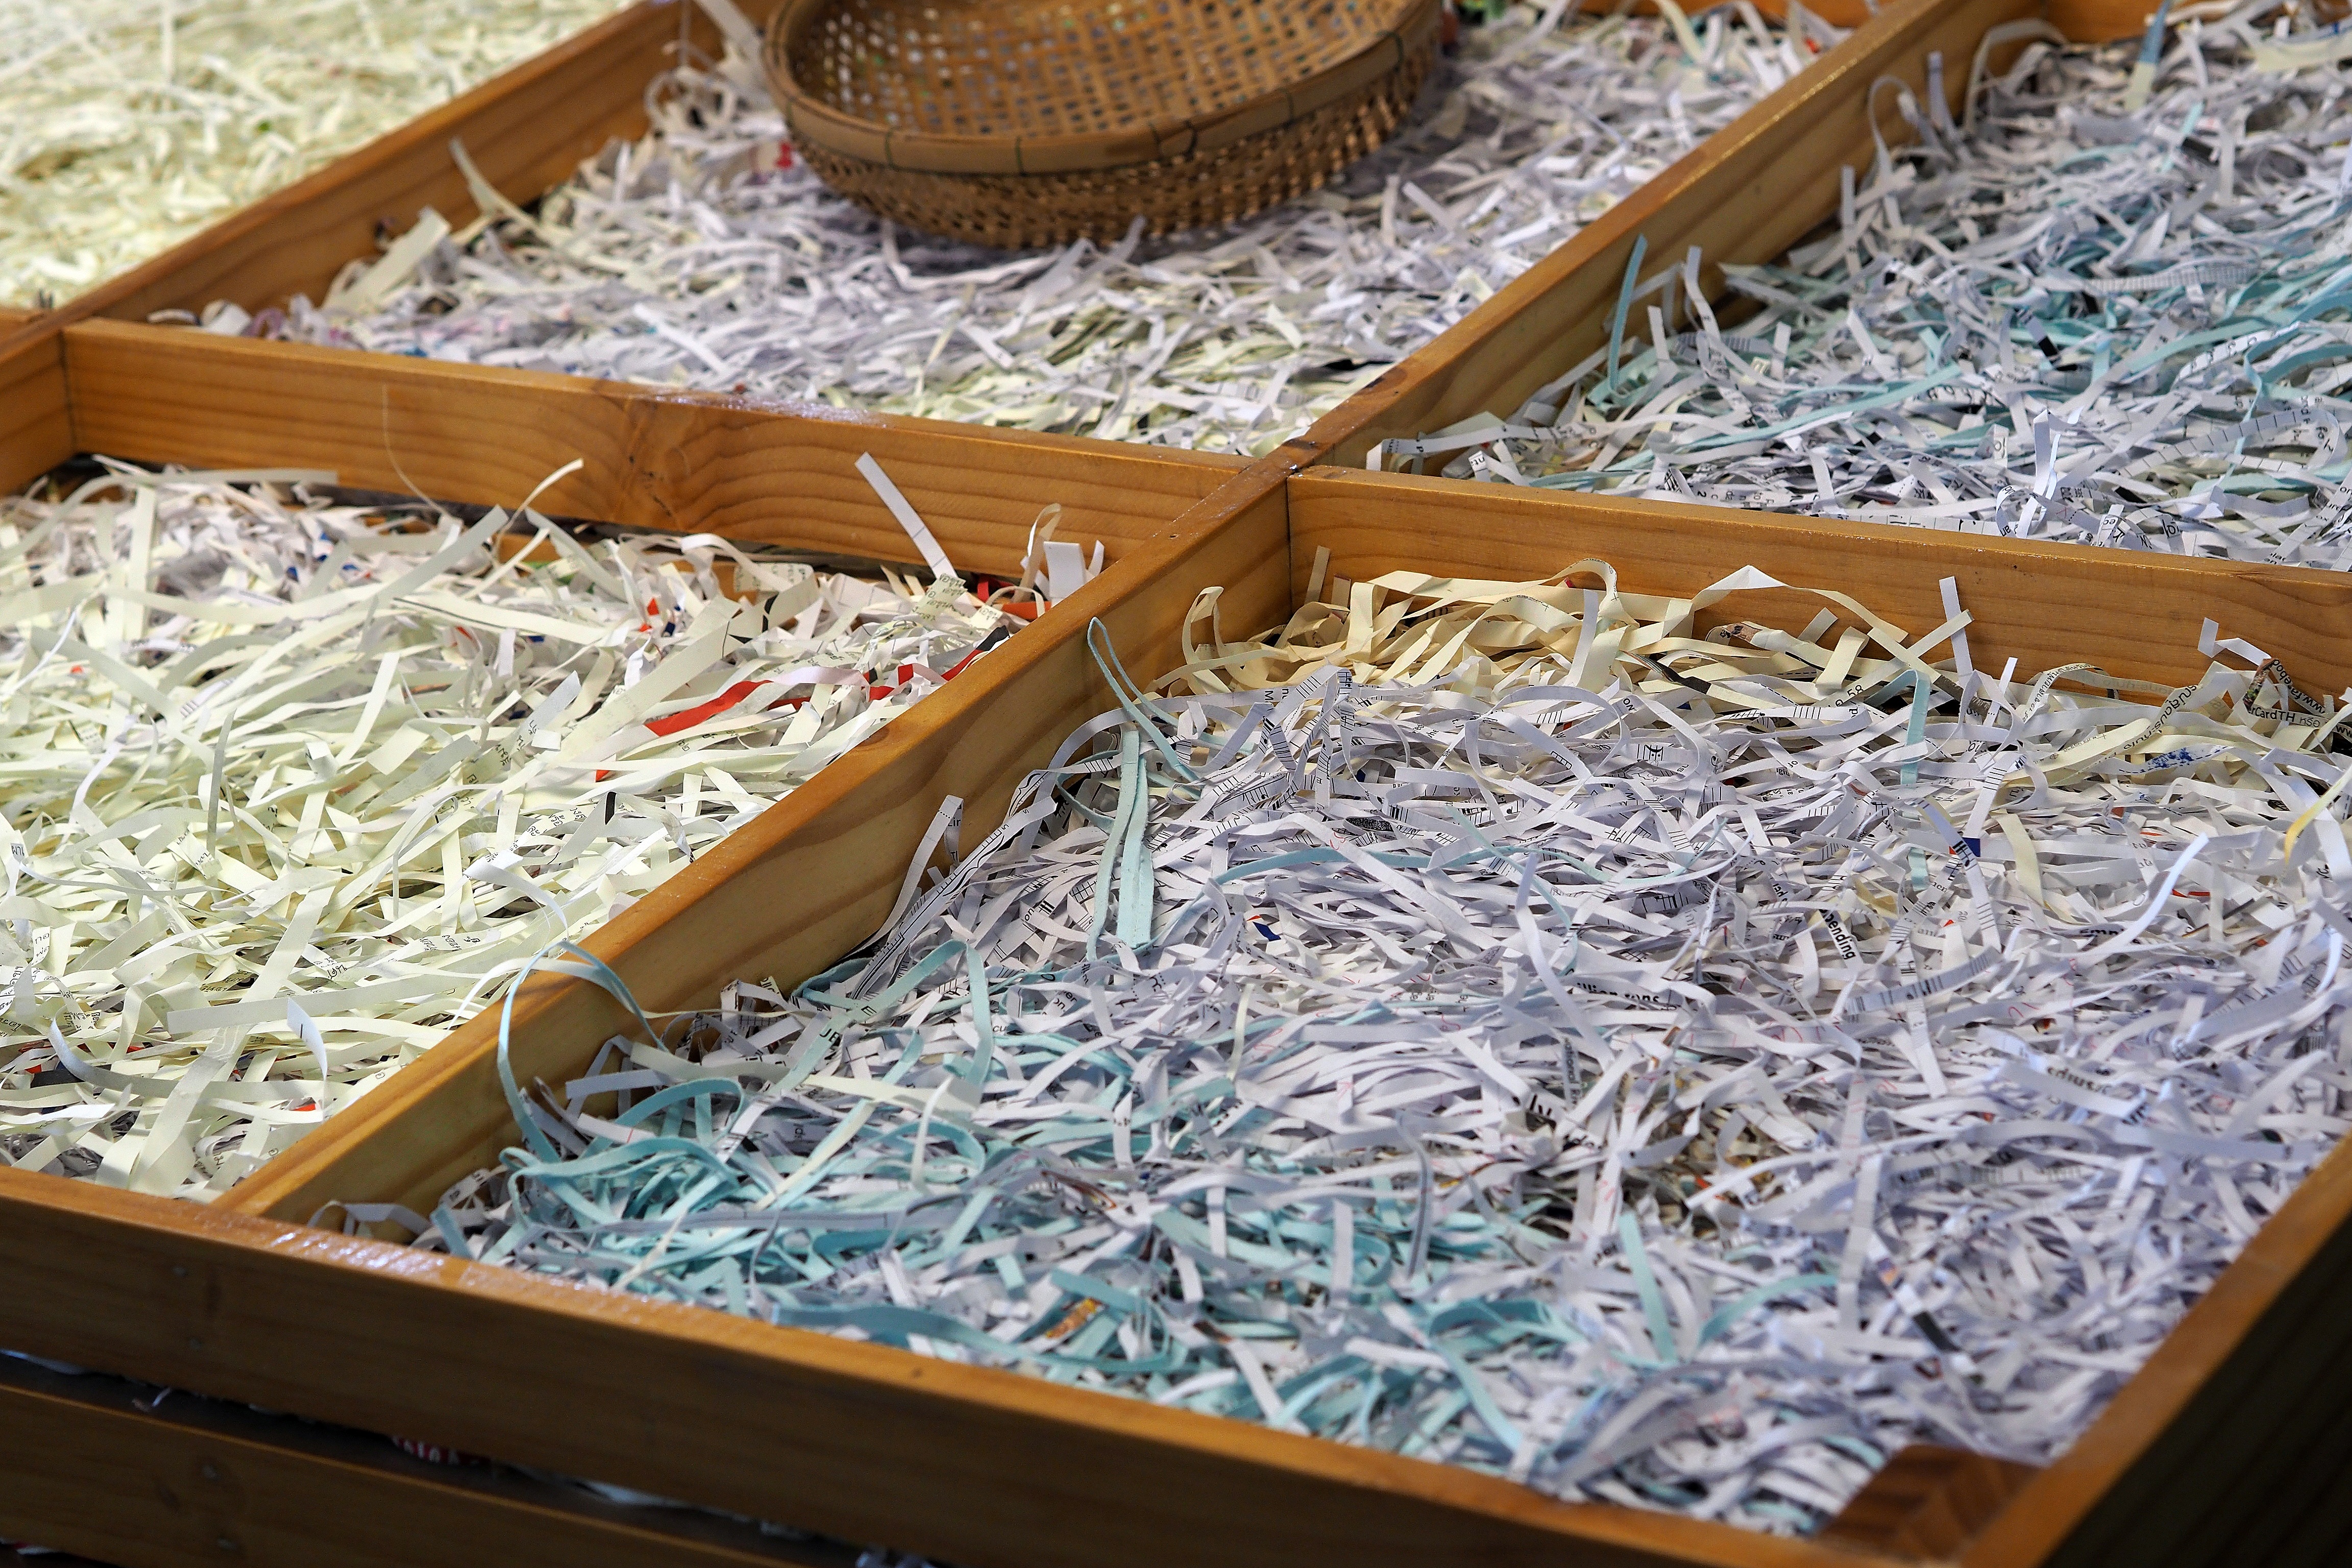
food, market, cuisine, art, stall, carving, scrap, shredded paper, stalls selling eggs